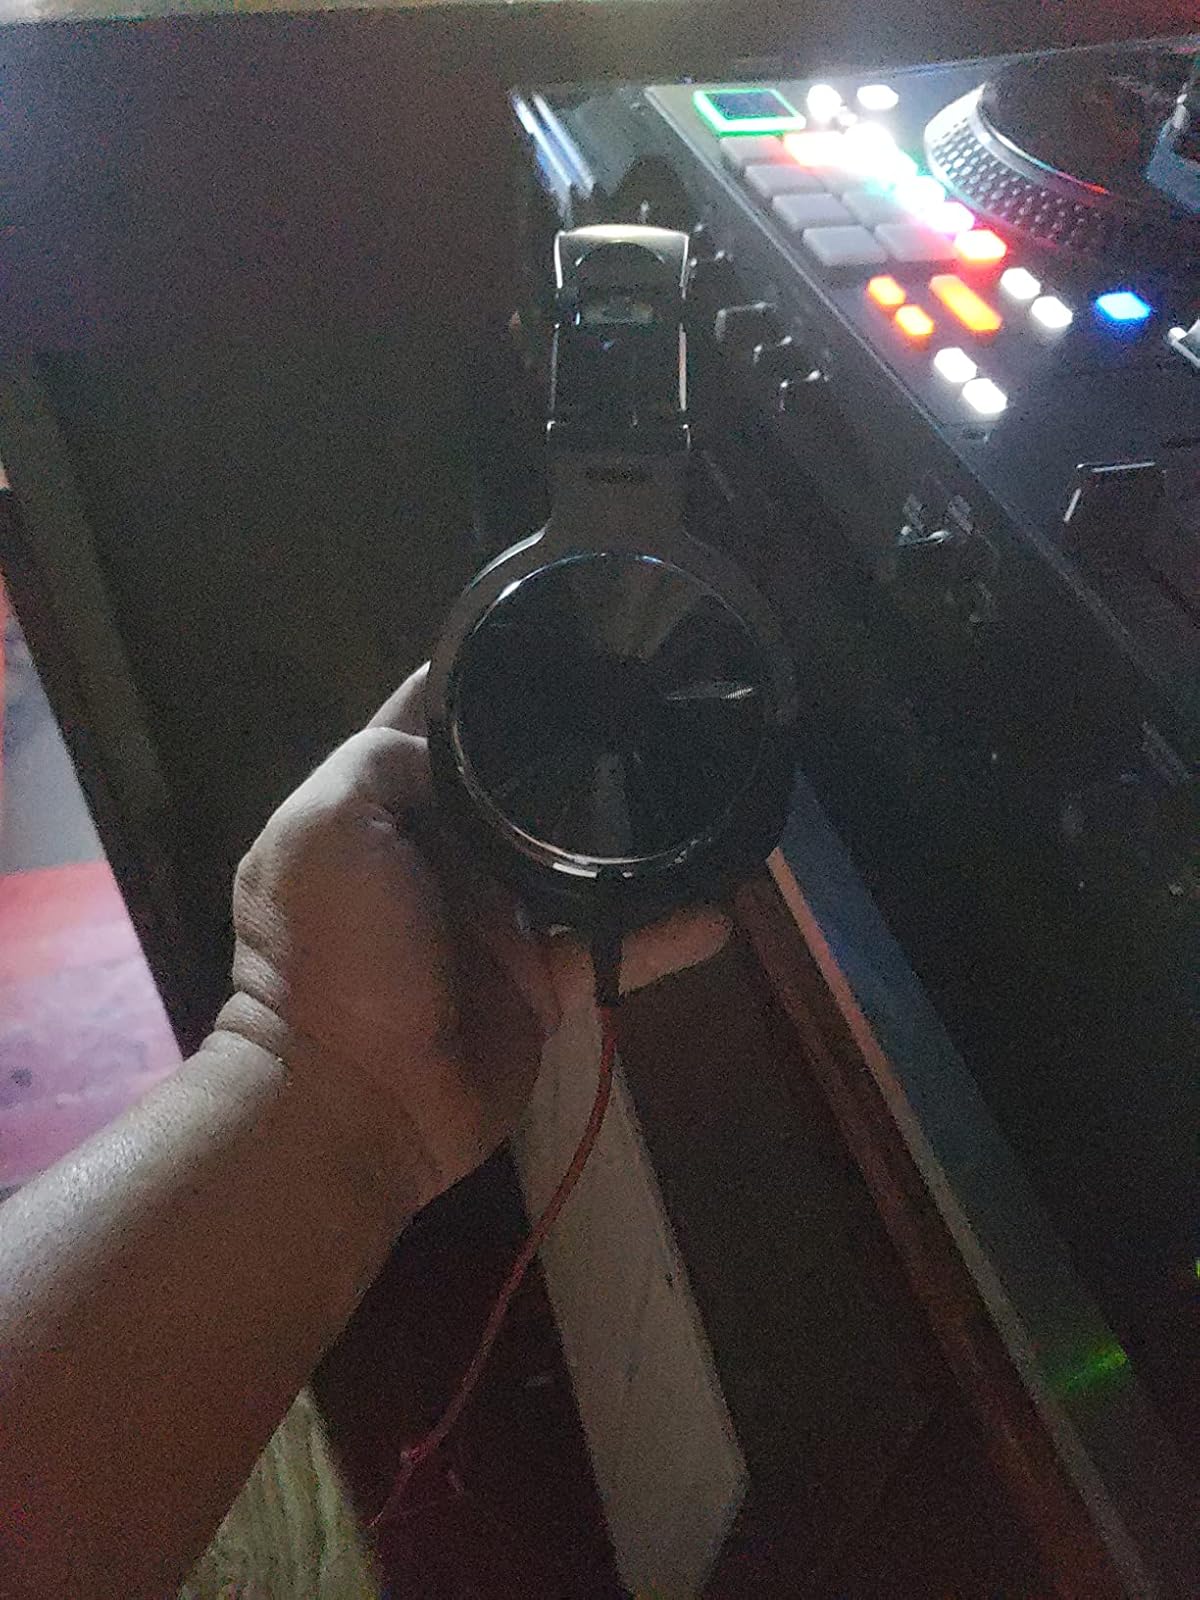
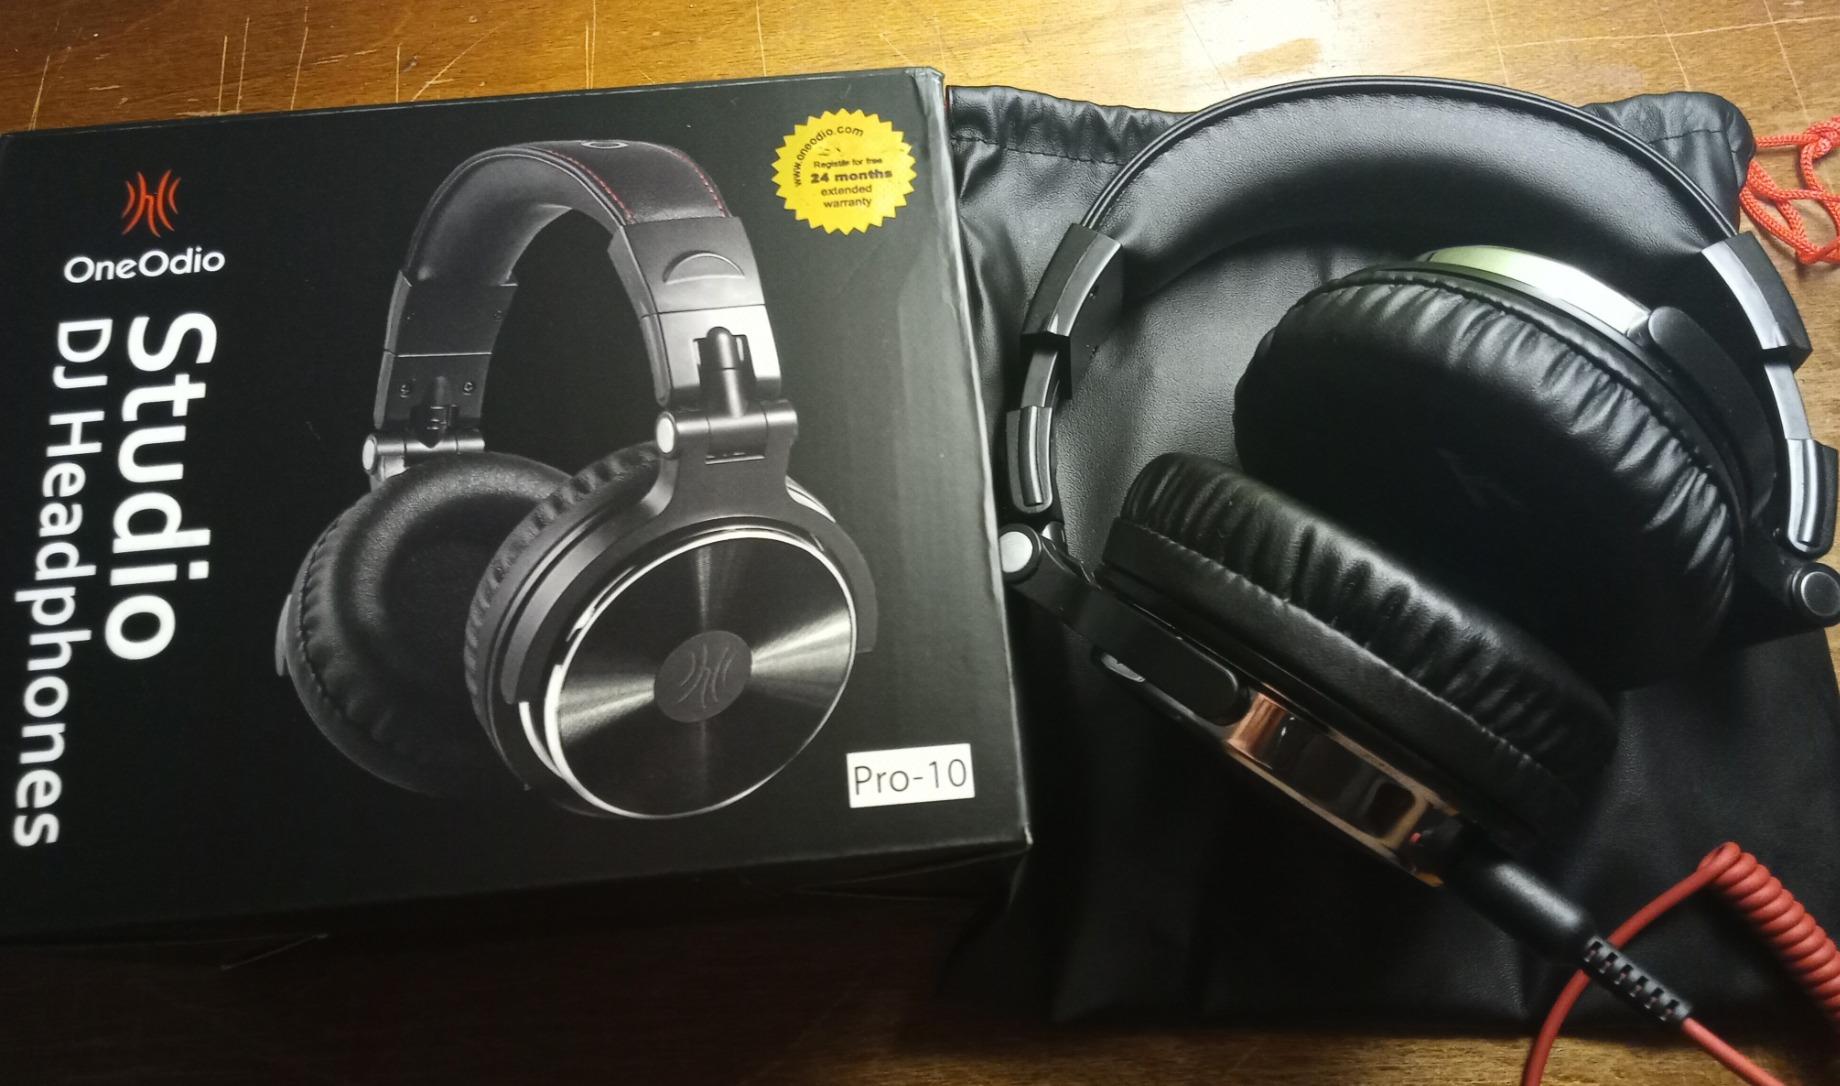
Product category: headphones
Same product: yes